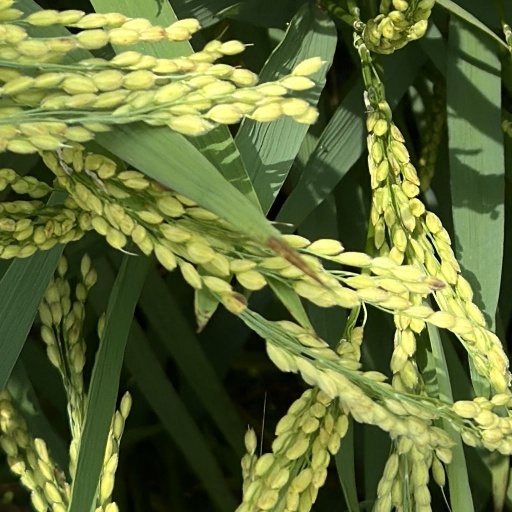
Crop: rice